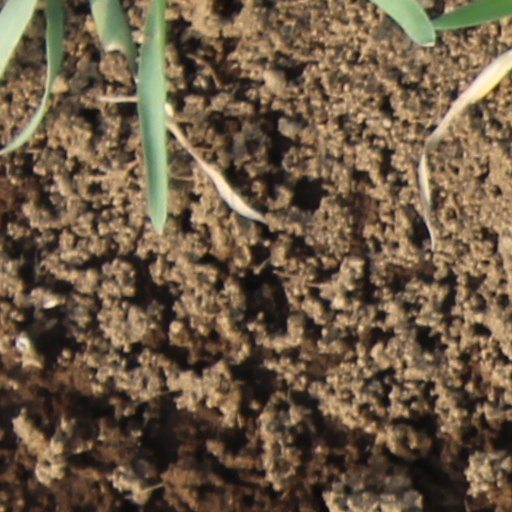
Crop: wheat